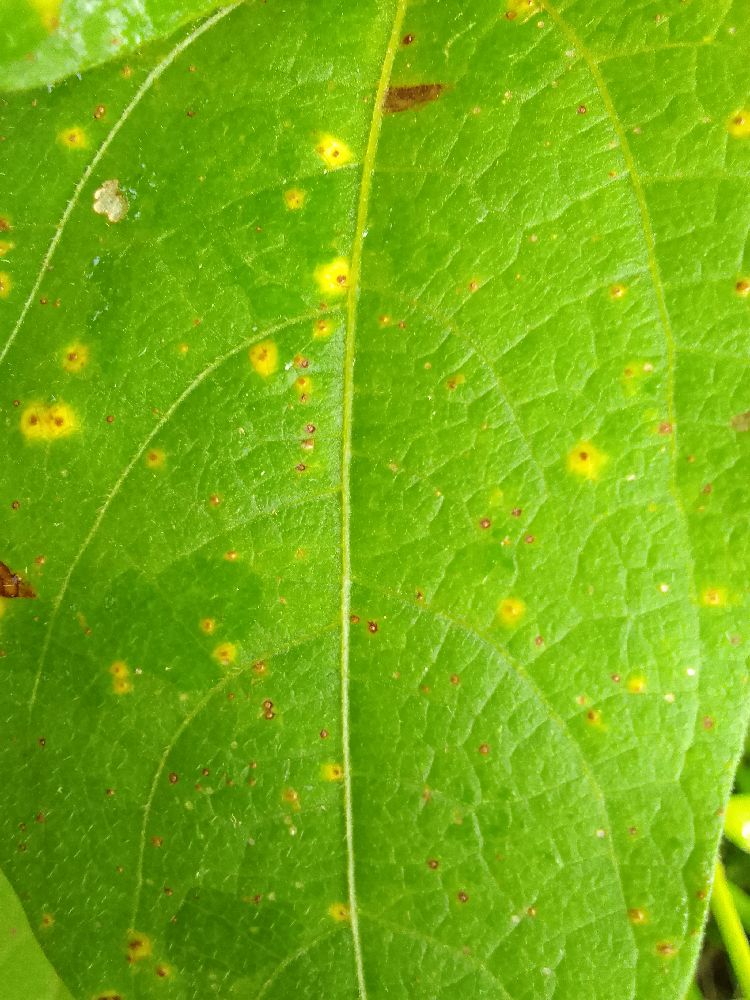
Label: rust